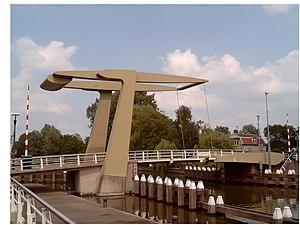
Nieuwegein est une ville des Pays-Bas, dans la province d'Utrecht. Sa population est de 61 512 habitants, ce qui en fait la 3ᵉ ville de la province.